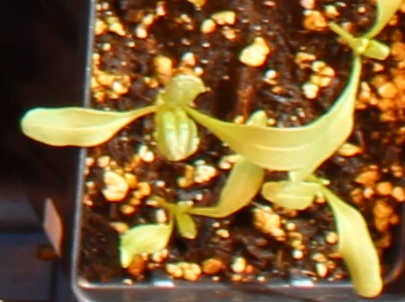
Label: Sugar beet